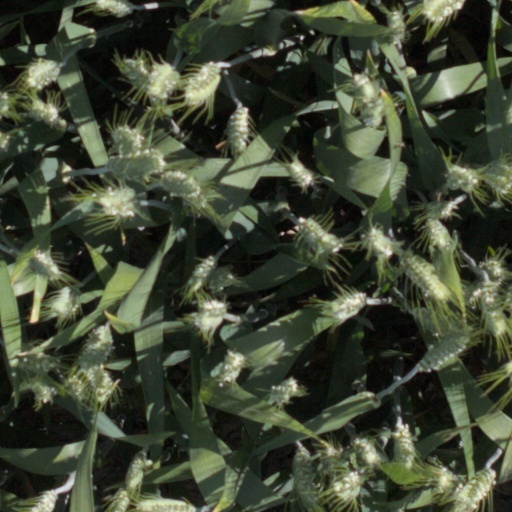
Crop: wheat